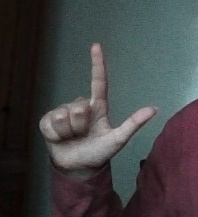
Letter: laam